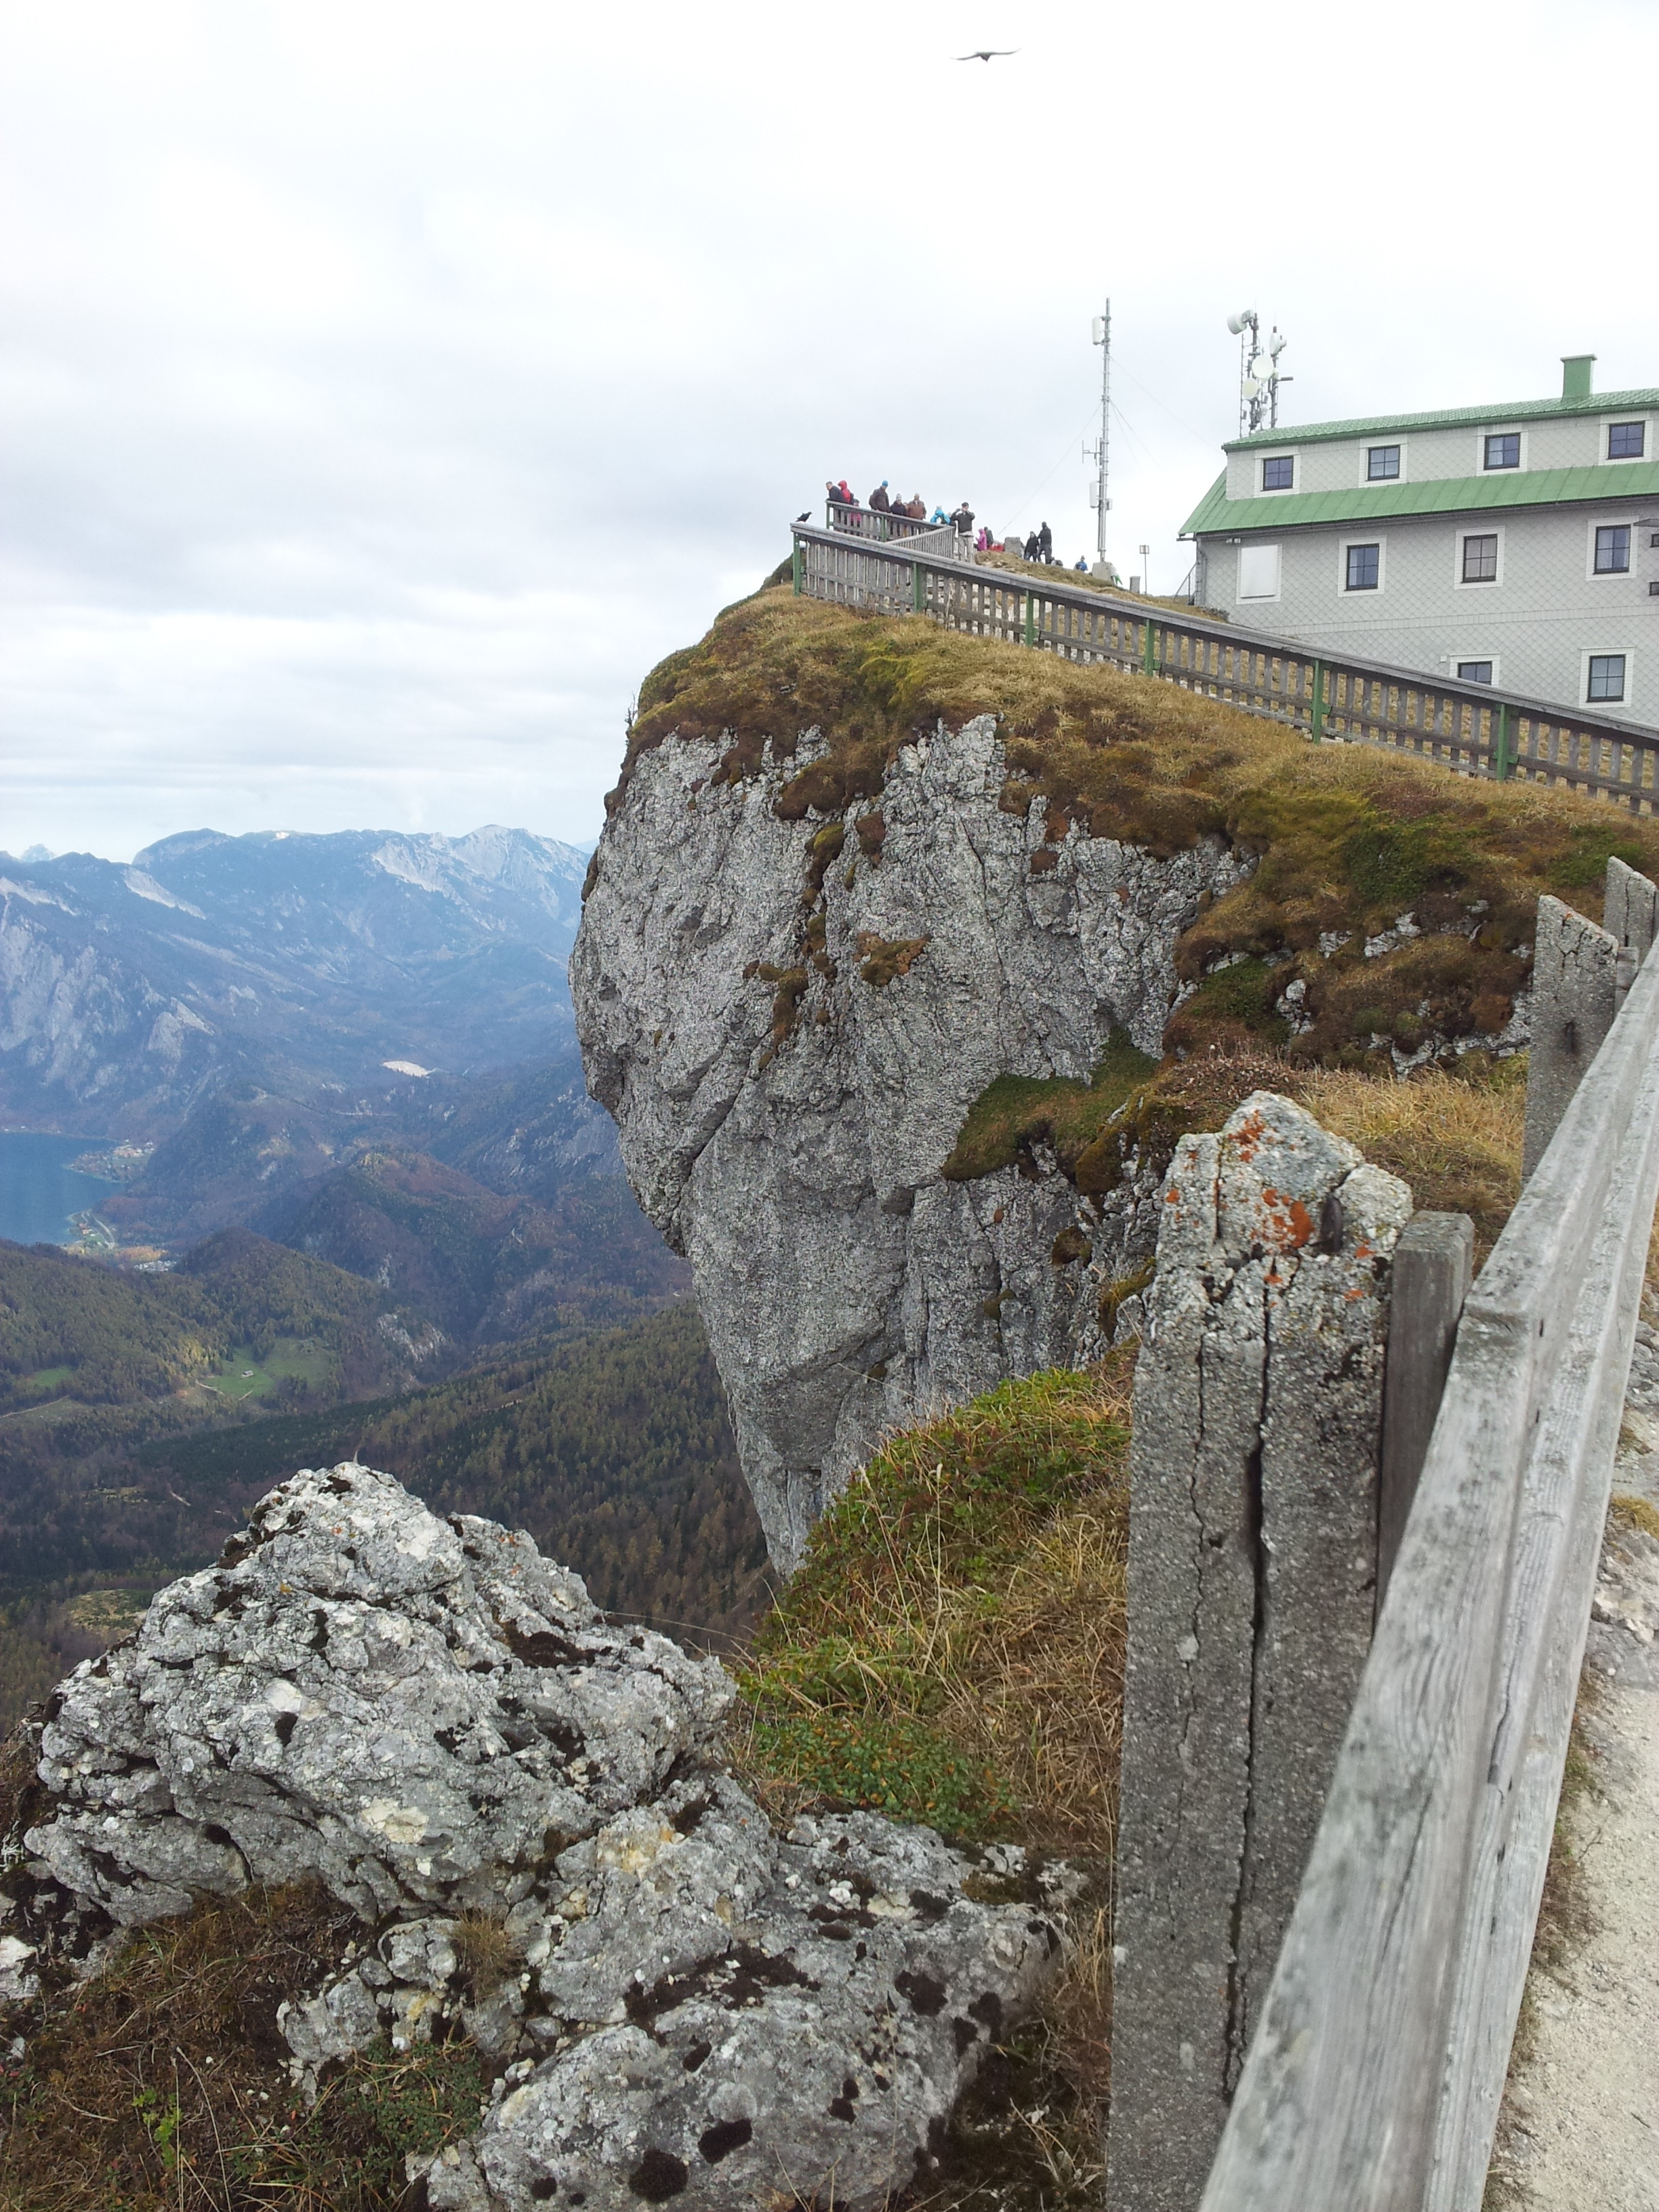
sea, coast, nature, rock, mountain, cliff, alpine, fortification, terrain, rock wall, geology, mountains